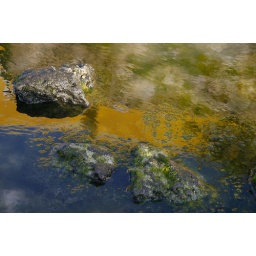
yellow reflection in water